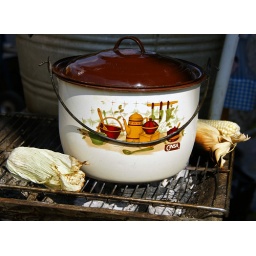
Corn and a pot sit on a food vendor's wood fired grill in the market at Tepoztlan, Mexico.